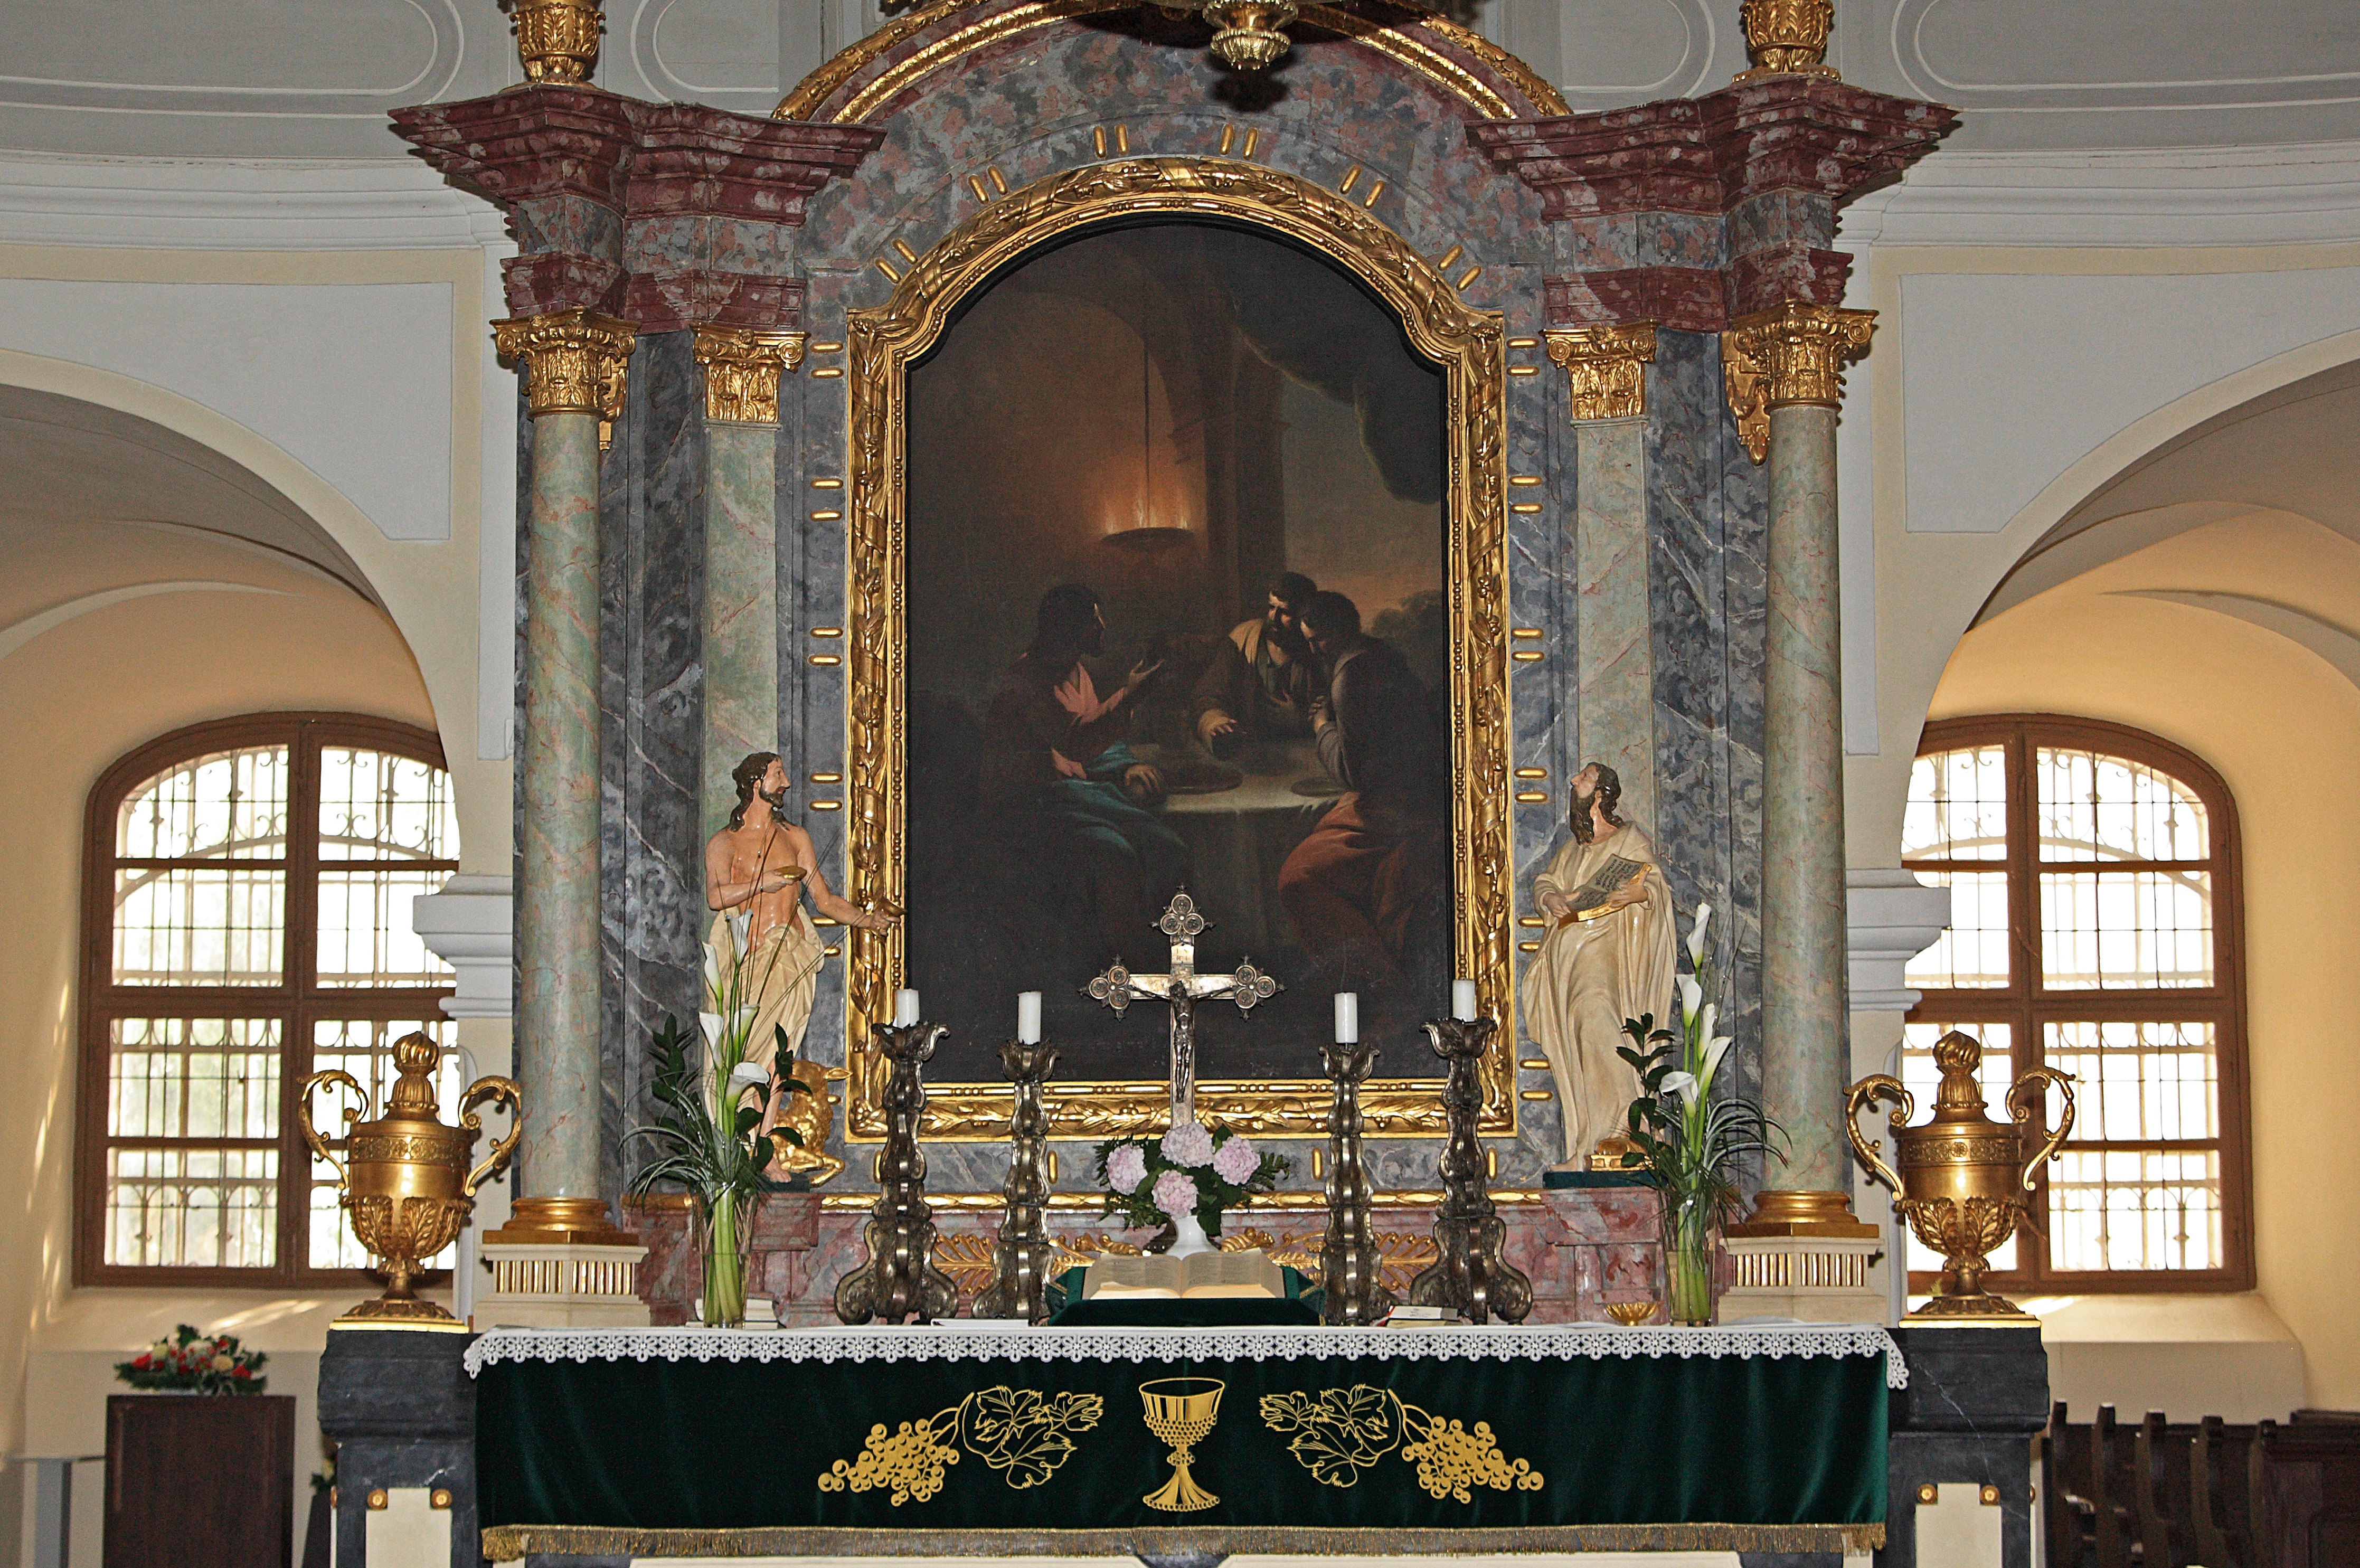
arch, church, chapel, interior design, christ, altar, faith, jesus, synagogue, estate, mr, the ming, oltar, evanjelicky, ancient history